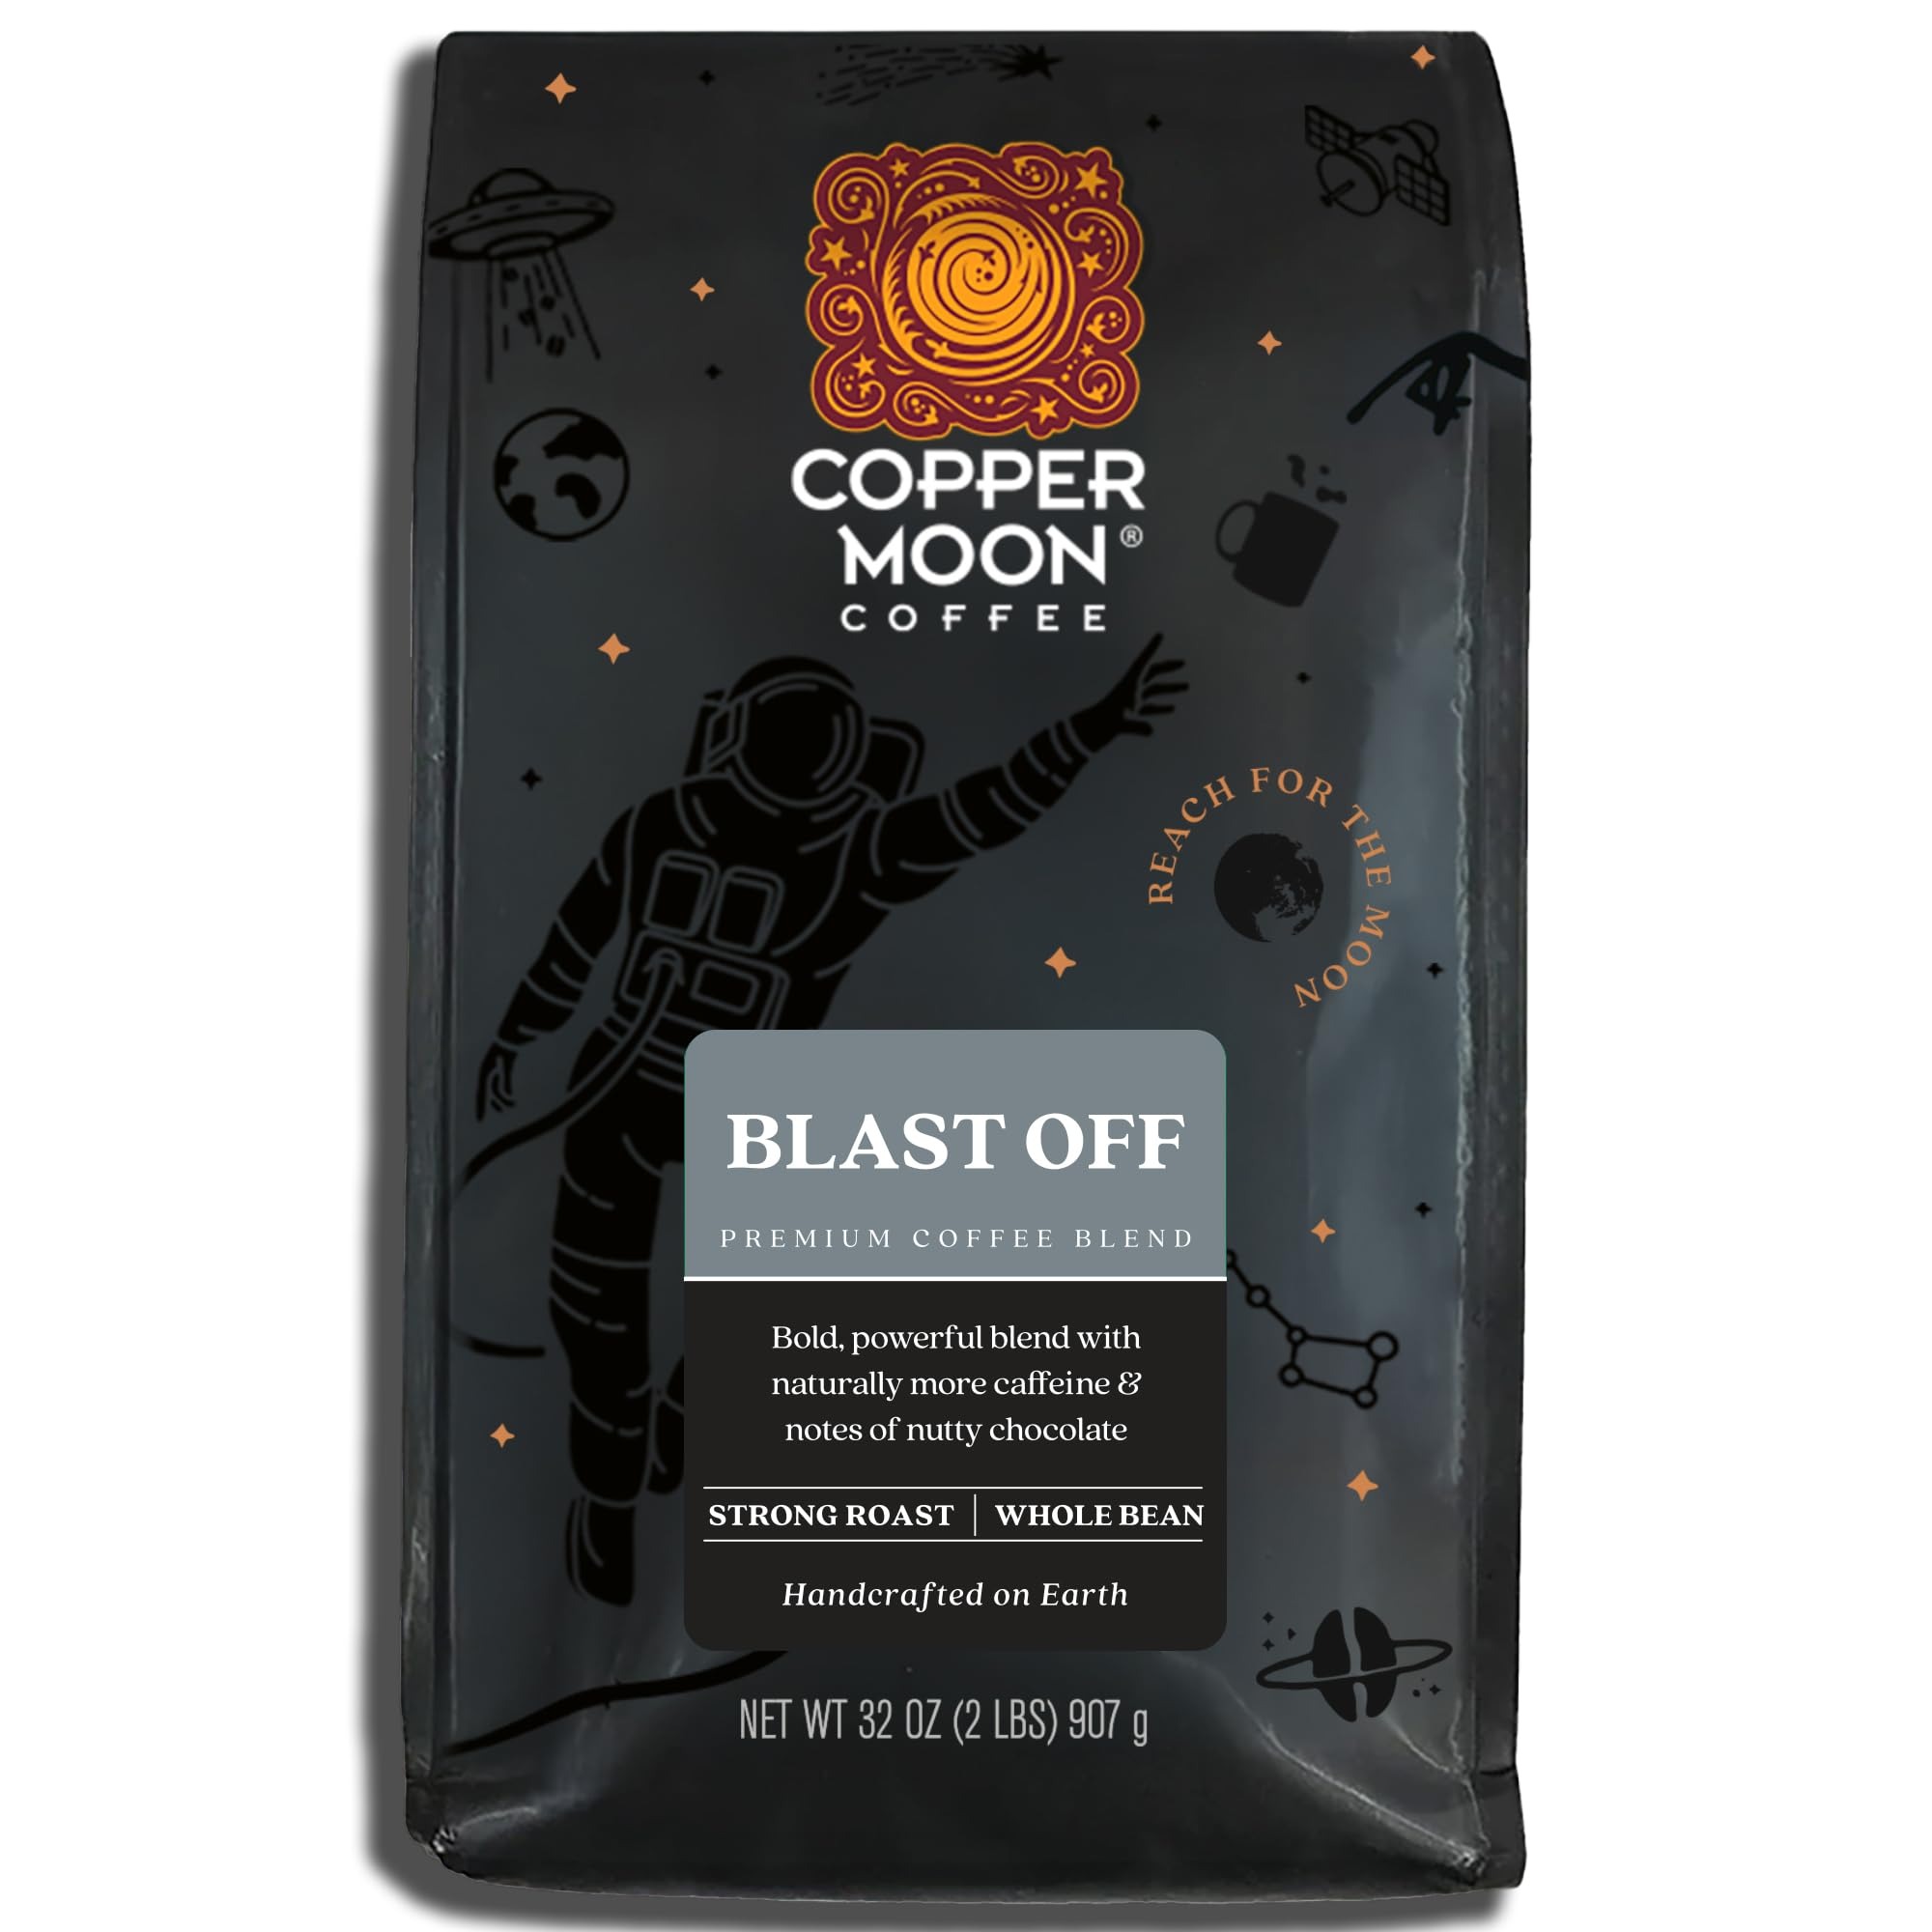
Item Name: Copper Moon Strong Dark Roast Whole Bean Coffee, Blast Off Blend, 2 Lb
Bullet Point 1: CAFÉ QUALITY COFFEE BREWED BY YOU: This is a strong roasted, hearty coffee with extra caffeine. Enjoy the smoky finish as the extra caffeine jump starts your day.
Bullet Point 2: PREMIUM COFFEE BLEND: We've carefully selected premium coffee beans that contain the most caffeine nature has to offer and carefully roasted it to extract the natural flavors.
Bullet Point 3: COPPER MOON COFFEE WHOLE BEAN: Copper Moon allergen free, Kosher certified whole bean coffees are prepared in single batches and perfect for coffee lovers who prefer to grind at home. Our whole bean coffee retains flavor longer and when ground at home right before brewing you will experience maximum flavor and freshness.
Bullet Point 4: SUSTAINABLE COFFEE SOURCING: Copper Moon Coffee has created our own globally sustainable coffee bean sourcing program focusing outwardly to achieve a positive social, economic, and environmental impact. We support farms that minimize harm to the environment, support fair treatment of workings and insures the long-term health and viability of coffee growing communities. We search for the best high elevation, low elevation, organic, single origin coffee beans from small family owned farms in attempt to enhance the wellbeing of the family and farm. Our goal is to bring you the freshest coffee for you to proudly brew serve and enjoy.
Bullet Point 5: HAND CRAFTED ON EARTH: Copper Moon Coffee's handcrafted process begins with hand-picked premium specialty grade coffee beans sourced from 5 continents and 17 different countries, then they go through a delicate small batch roasting process to ensure we bring out the best aroma and flavors in each and every coffee we offer. Whether you enjoy light roast, medium roast or dark roast, each sip of a cup of Copper Moon Coffee embodies a singular & delightful event.
Value: 32.0
Unit: Ounce

Price: 24.95